William A. Paine

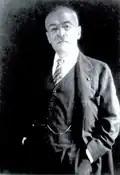
Paine in his later years c.1920

Outside of building a successful brokerage business, Paine was involved in the major mining venture, Copper Range Consolidated Company in the "Copper Country" of Michigan. In 1899, he invested in the Copper Range Consolidated Company and helped arrange the financing for the company. He then served as president of the company.